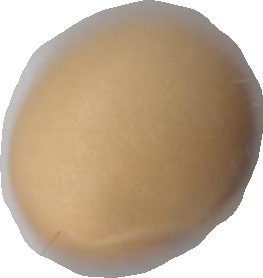
Variety: Dega